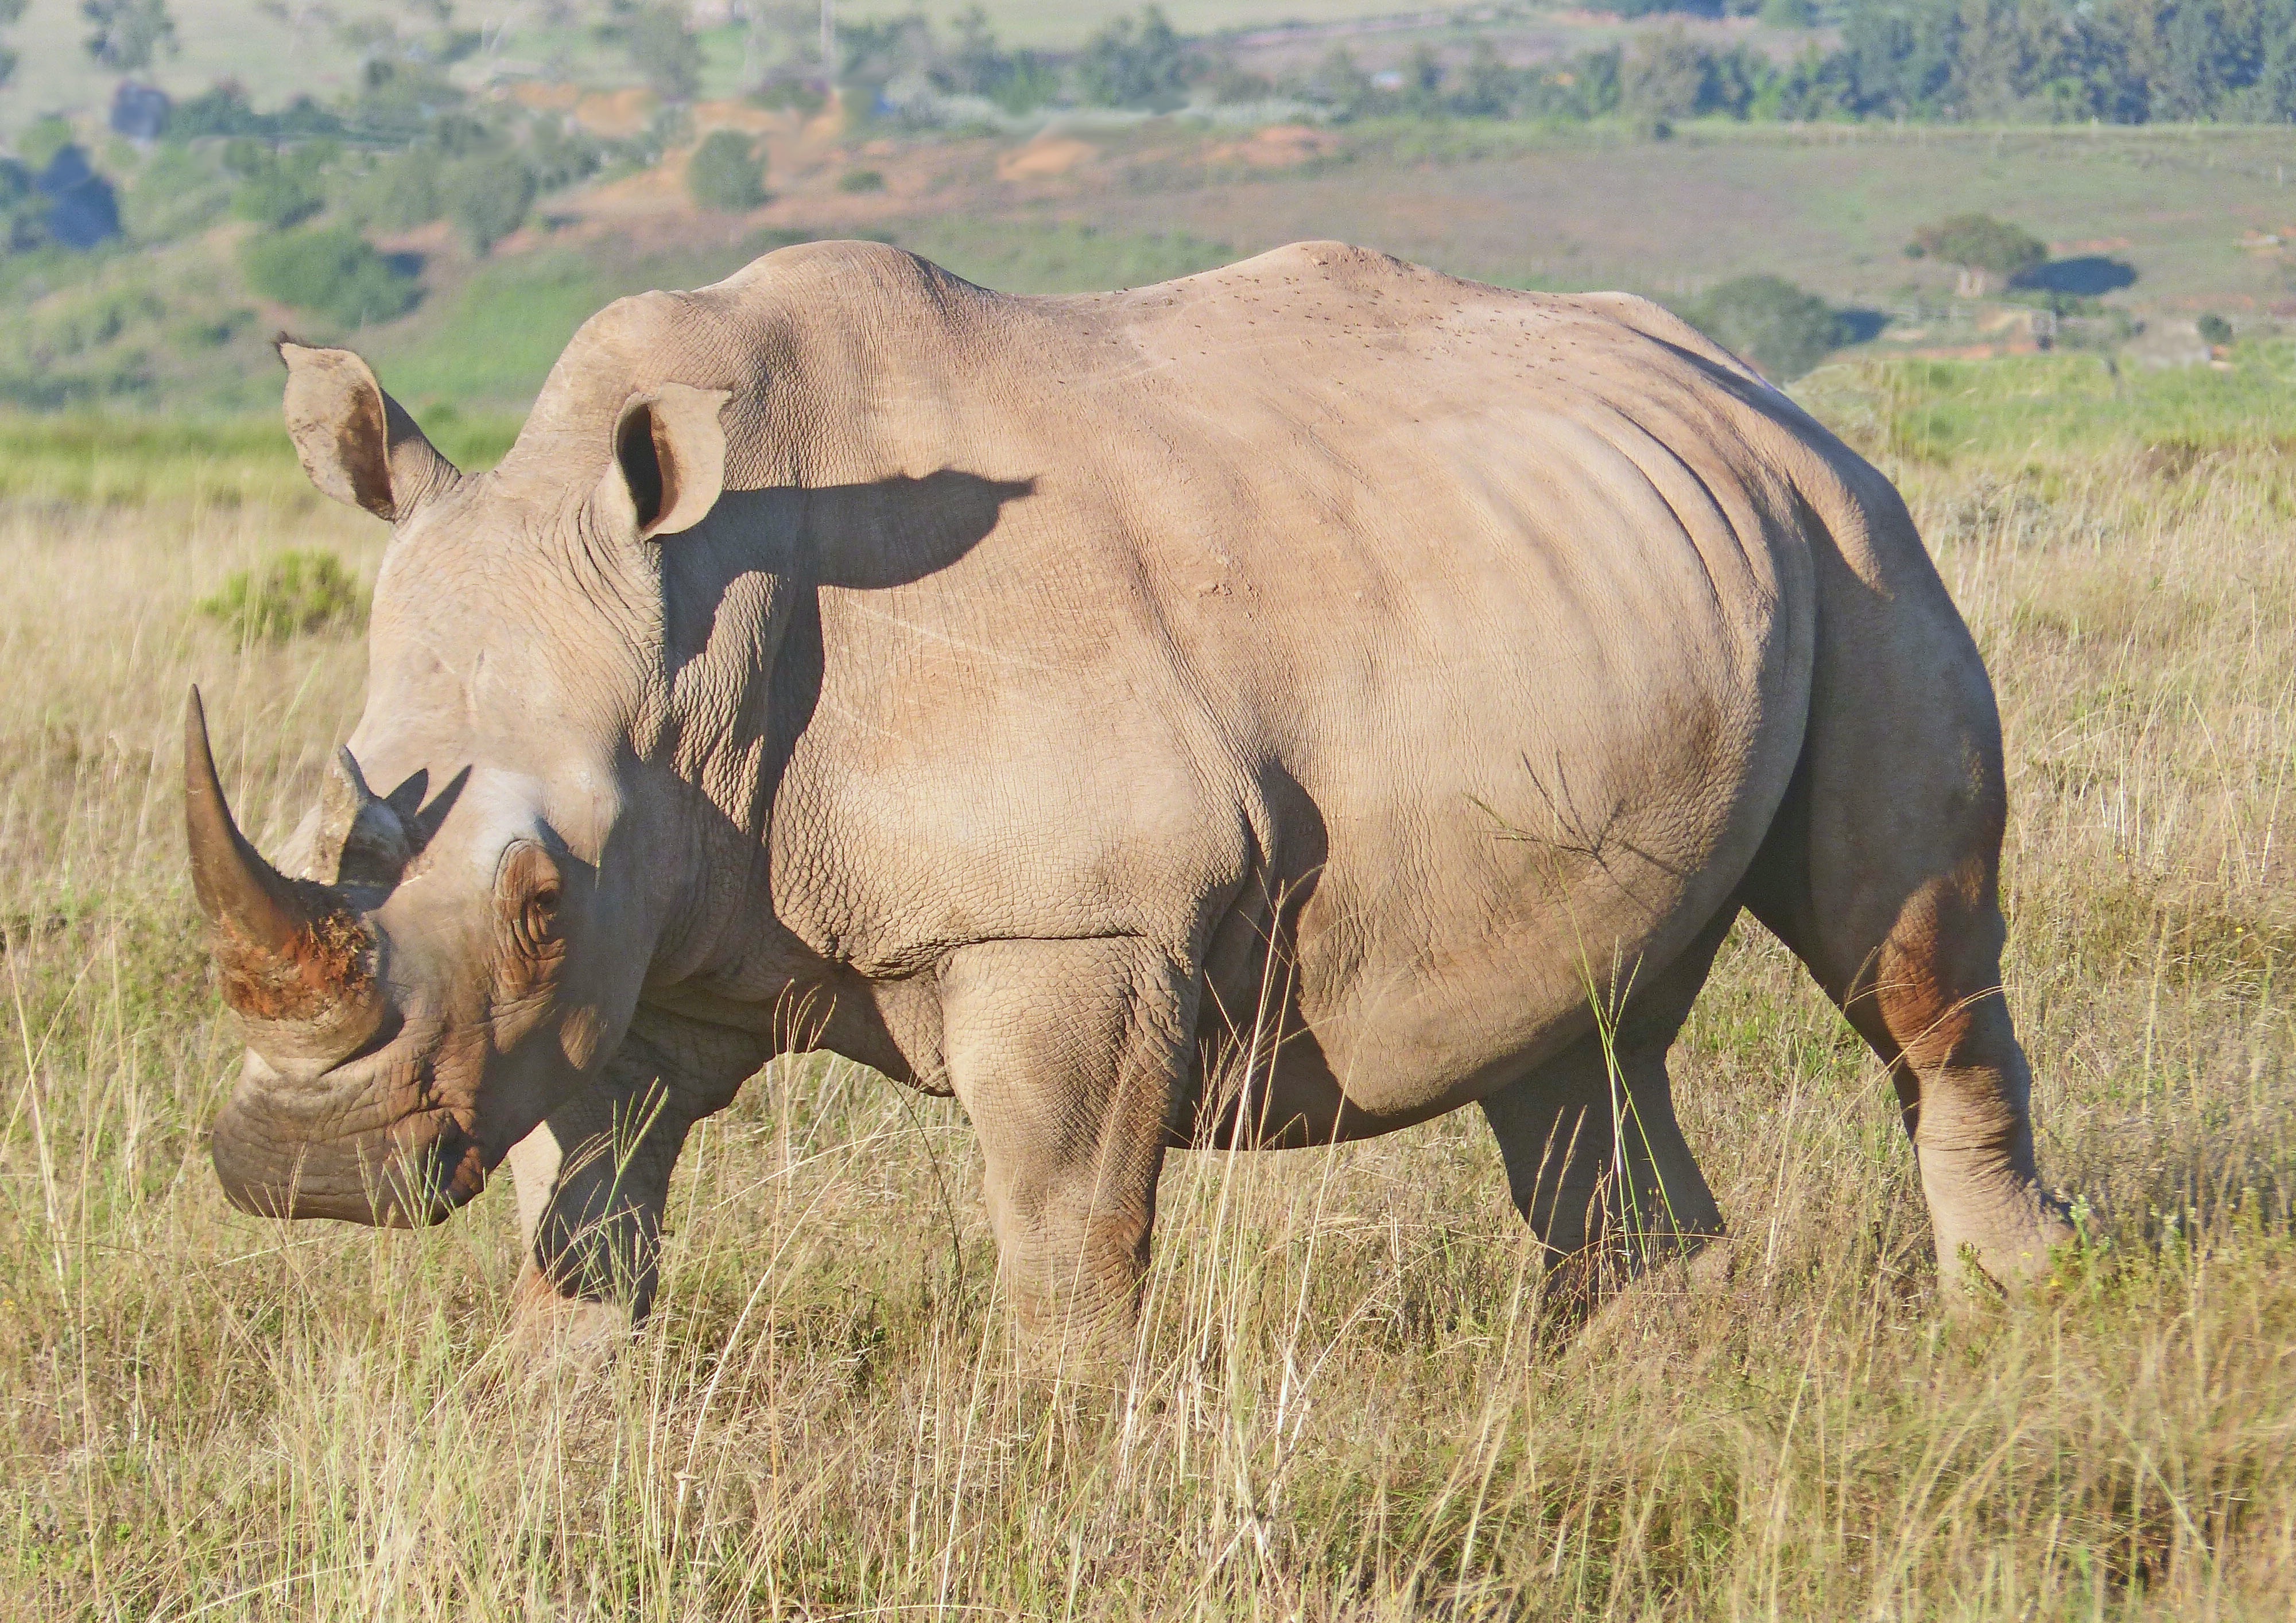
prairie, adventure, wildlife, horn, herd, pasture, grazing, mammal, fauna, savanna, plain, rhinoceros, grassland, safari, indian elephant, african elephant, cattle like mammal